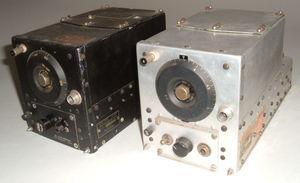
Les radioamateurs sont des personnes qui pratiquent, sans intérêt pécuniaire, un loisir technique permettant d'expérimenter les techniques de transmission et par conséquences d'établir des liaisons radio avec d'autres radioamateurs du monde entier. Beaucoup d'avancées technologiques sont dues aux radioamateurs, c'est par exemple grâce à eux que les fréquences au-dessus de 30 MHz sont aujourd'hui utilisées. L'activité radioamateur permet d'acquérir ainsi des connaissances techniques dans les domaines de la radio et de l'électronique et de développer des liens d'amitié entre amateurs de différents pays.